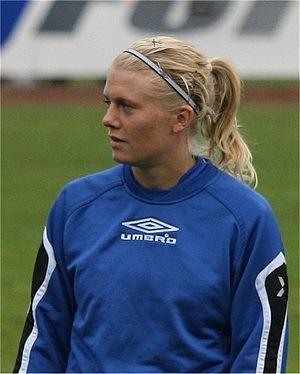
Solveig Ingersdatter Gulbrandsen, née le 12 janvier 1981 à Oslo, est une footballeuse norvégienne, jouant au poste de milieu de terrain.